Malke Bina

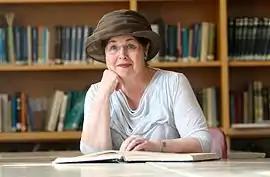

Malke Bina is an American rabbanit and the founder and first teacher of Matan Women's Institute for Torah Studies. She has a master's degree in Hebrew Bible from Yeshiva University. She is married to a rabbi (who serves on Matan's Council of Rabbis) and is called by the term Rabbanit, which is less common in Modern Orthodox circles. Malke Bina does not consider herself a Rabbi and, at a 2004 conference of Orthodox Jewish Feminists, emphasized her focus on Talmud study. She was interviewed by JOFA in 2006 and serves on its Council of Advisers. She also pioneered women's reading of Megillat Esther on Purim.